Renmore Barracks

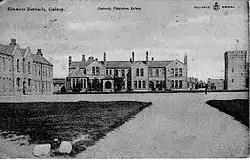
Renmore Barracks

Renmore Barracks is a military installation in Renmore, a suburb of Galway, Ireland.